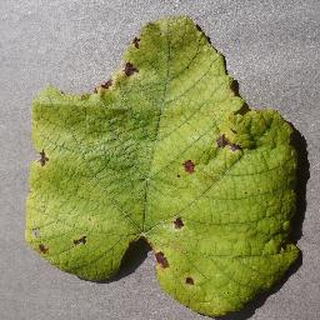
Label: grape_leaf_blight